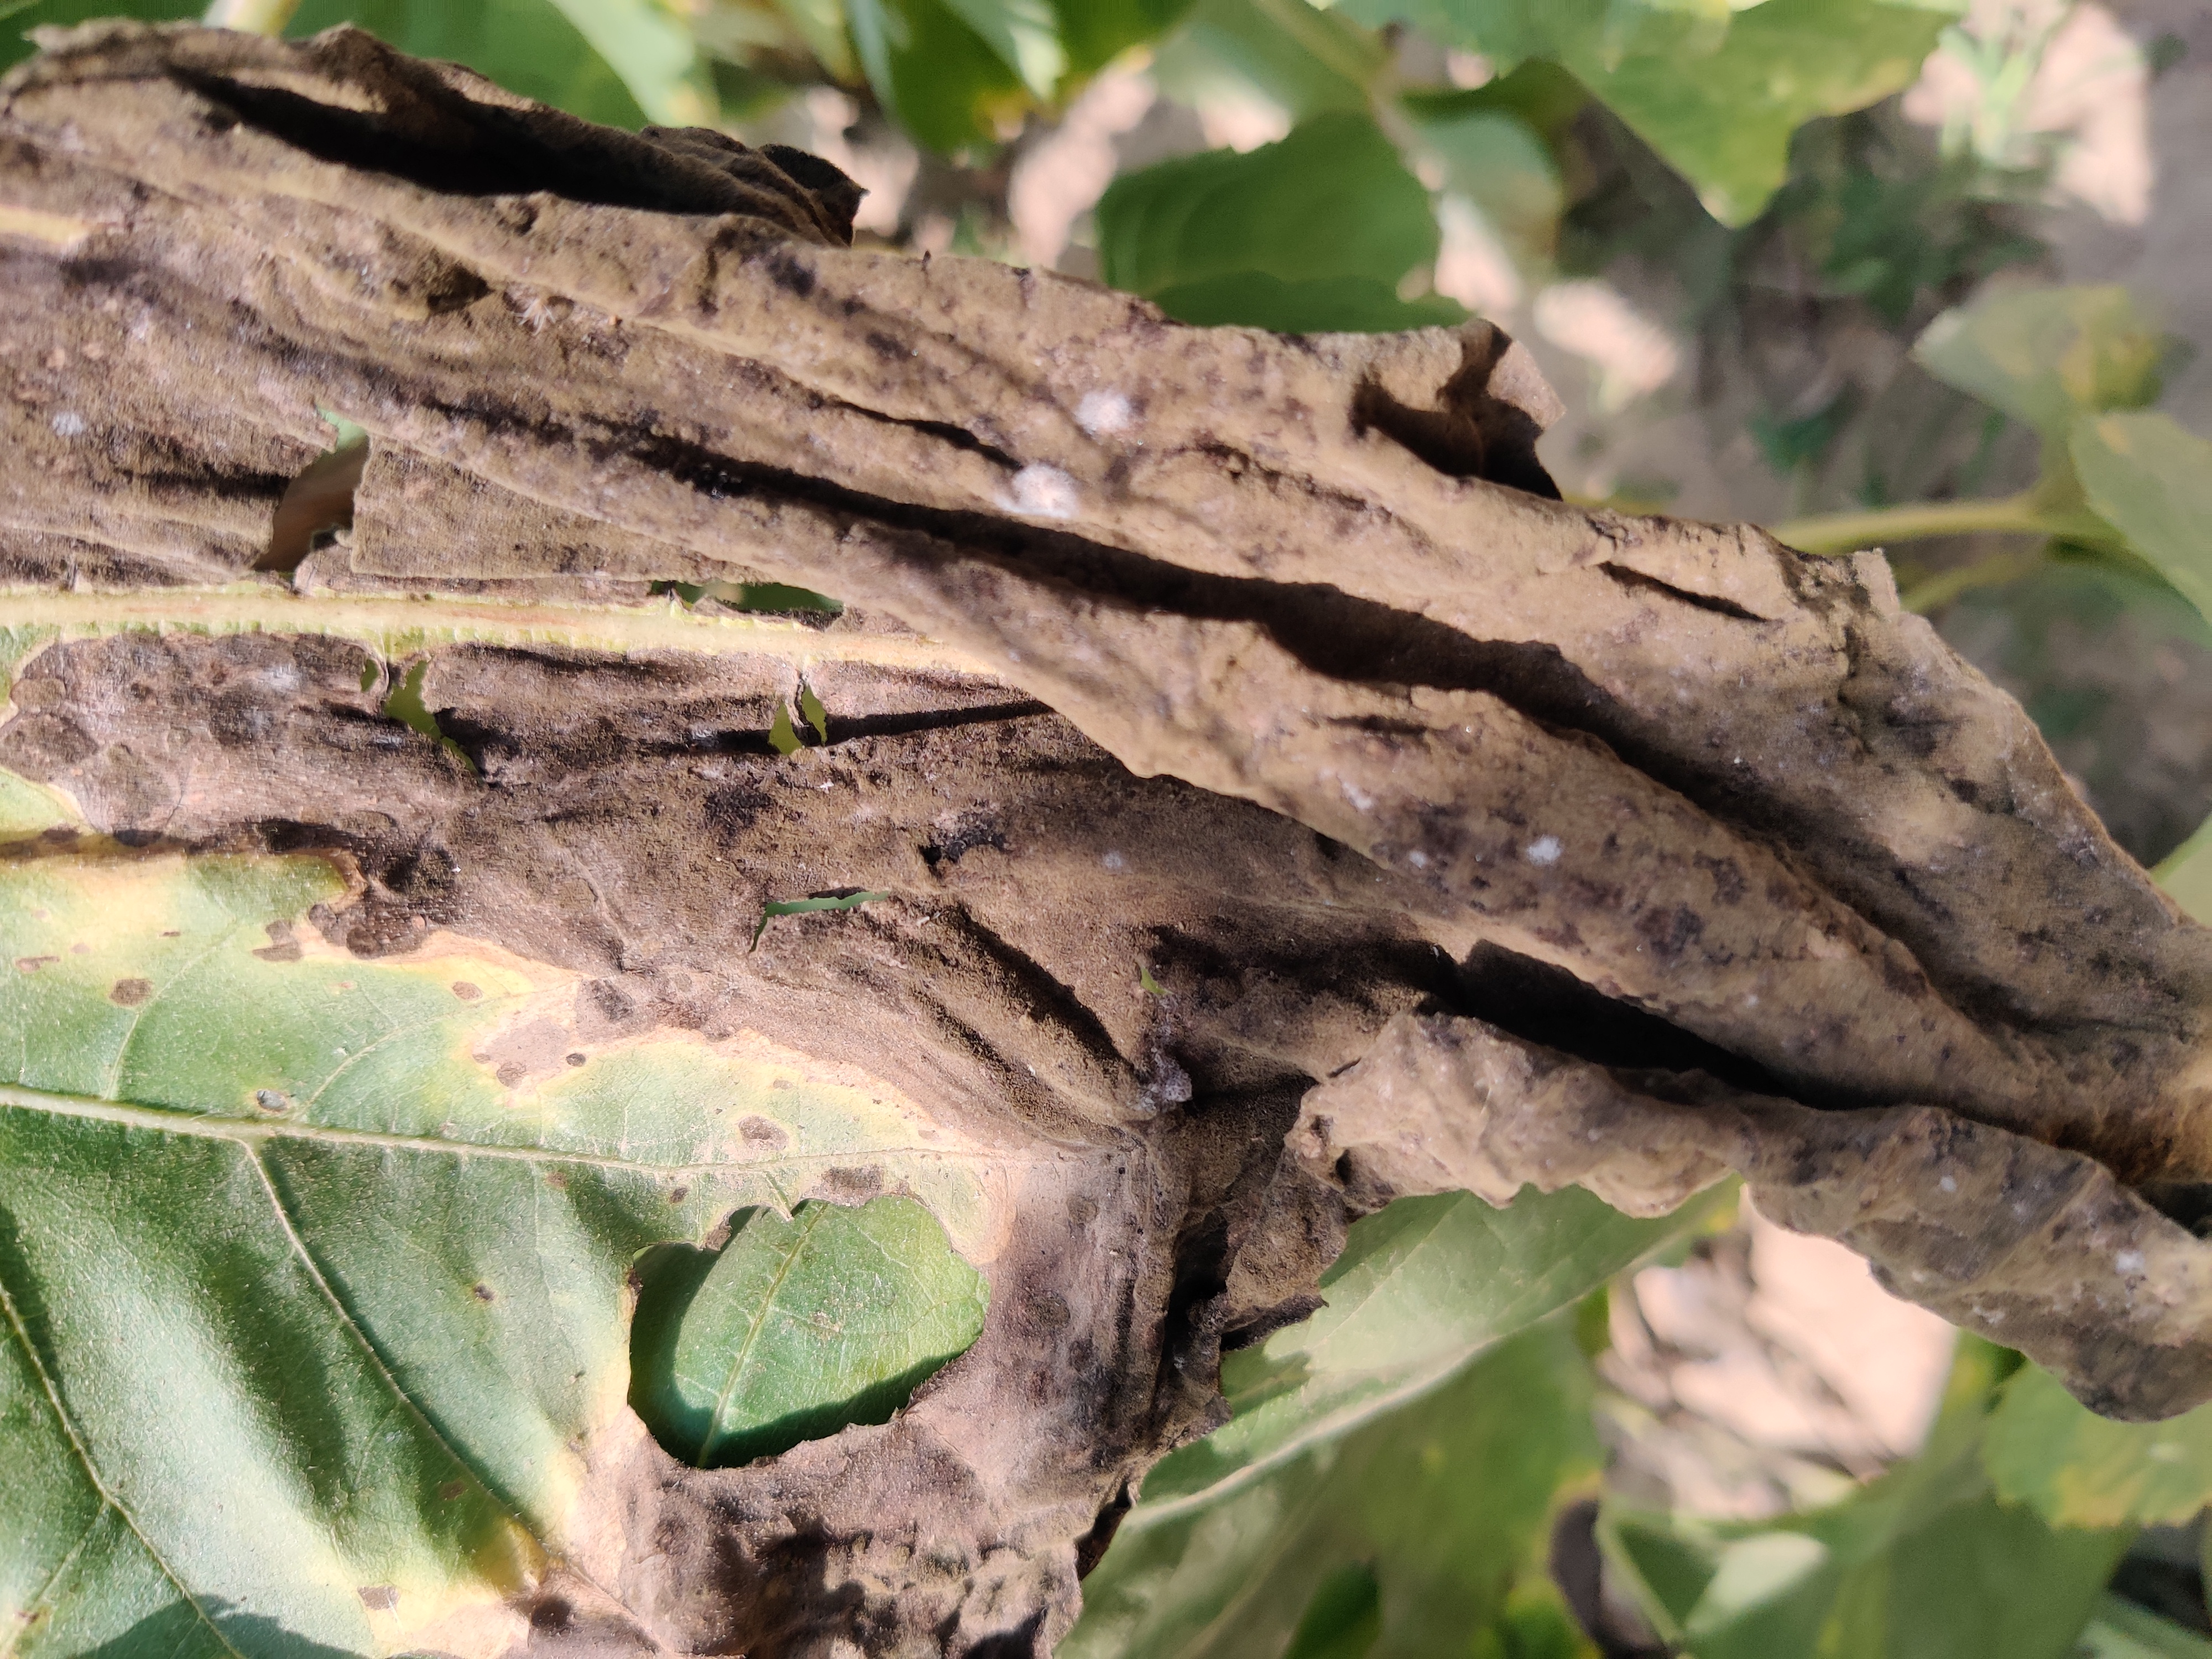
Label: Leaf_scars